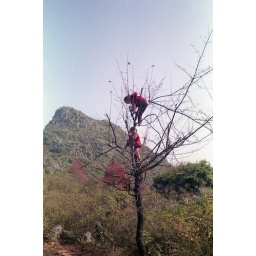
Two girls climbing around in a tree. This was out in the countryside on a mountain pass.